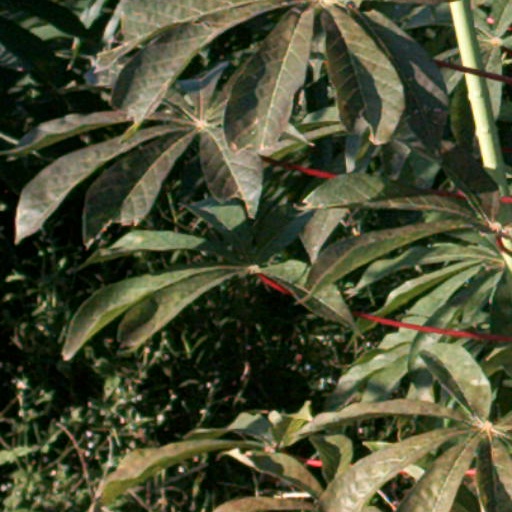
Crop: cassava